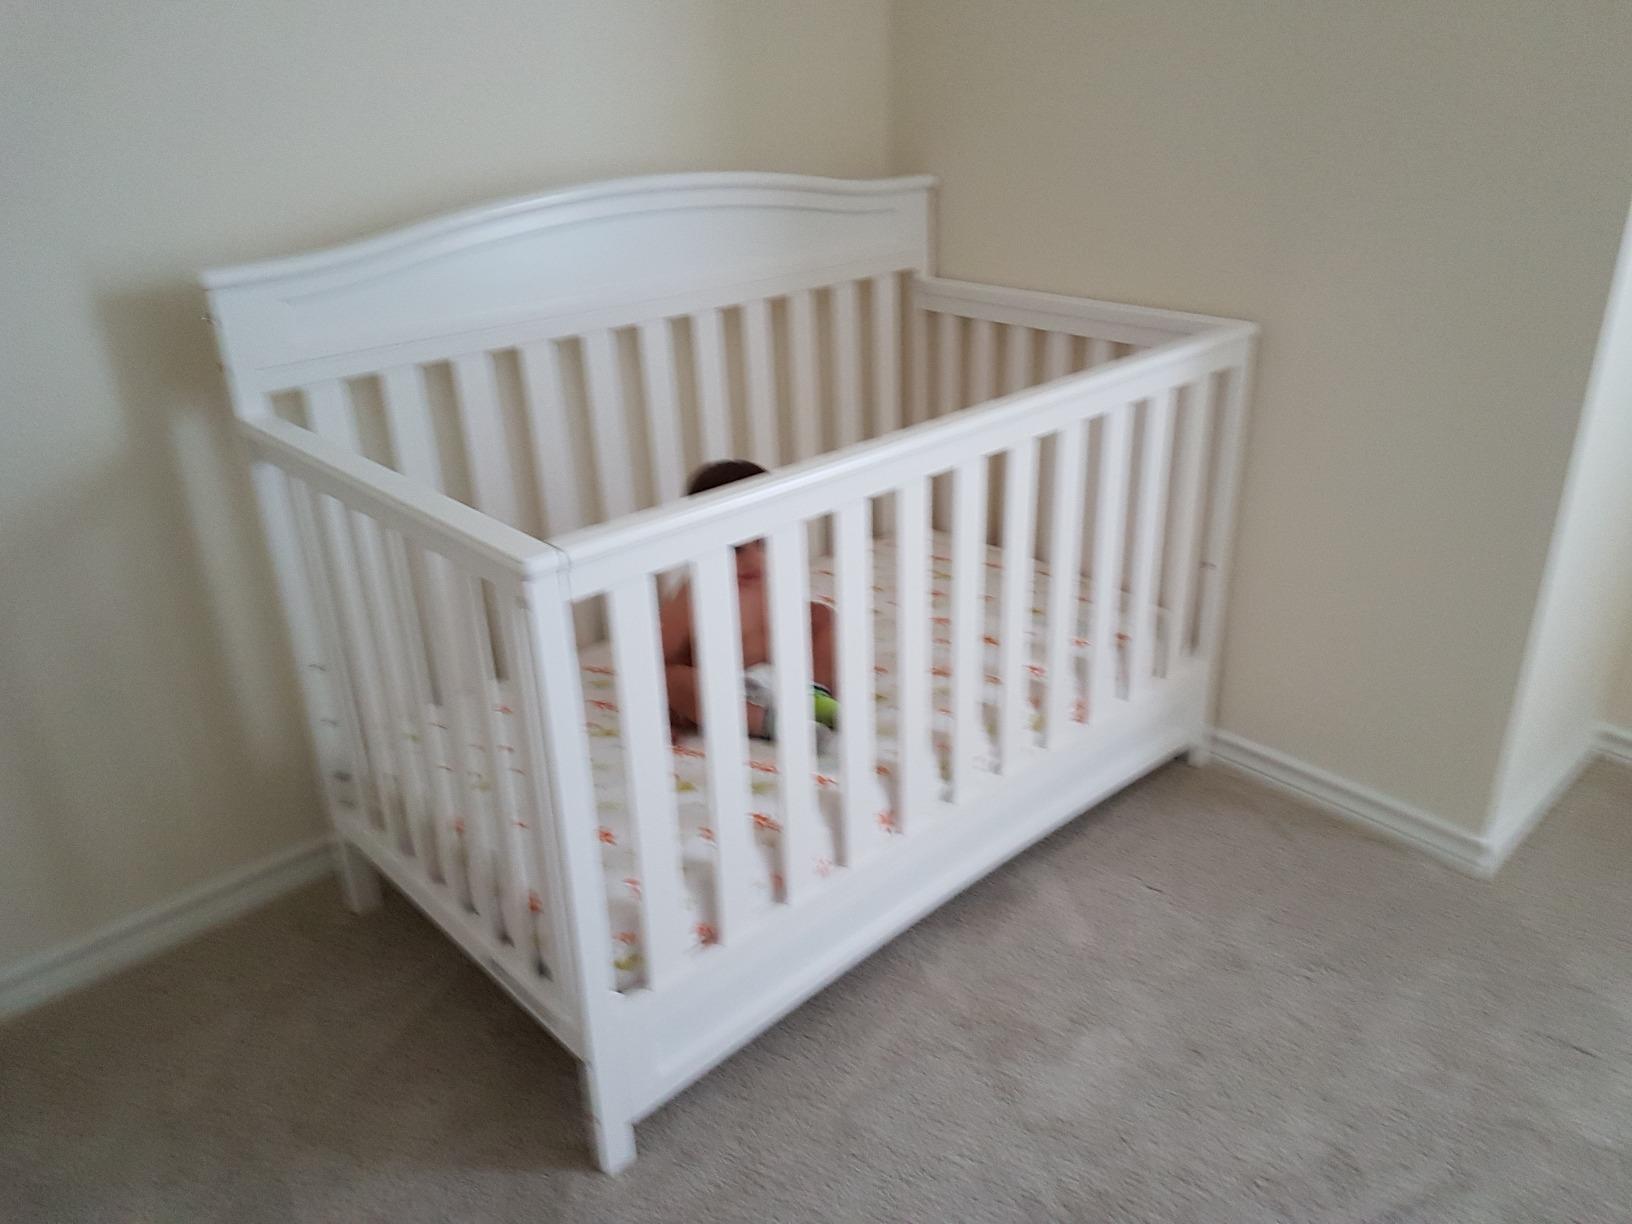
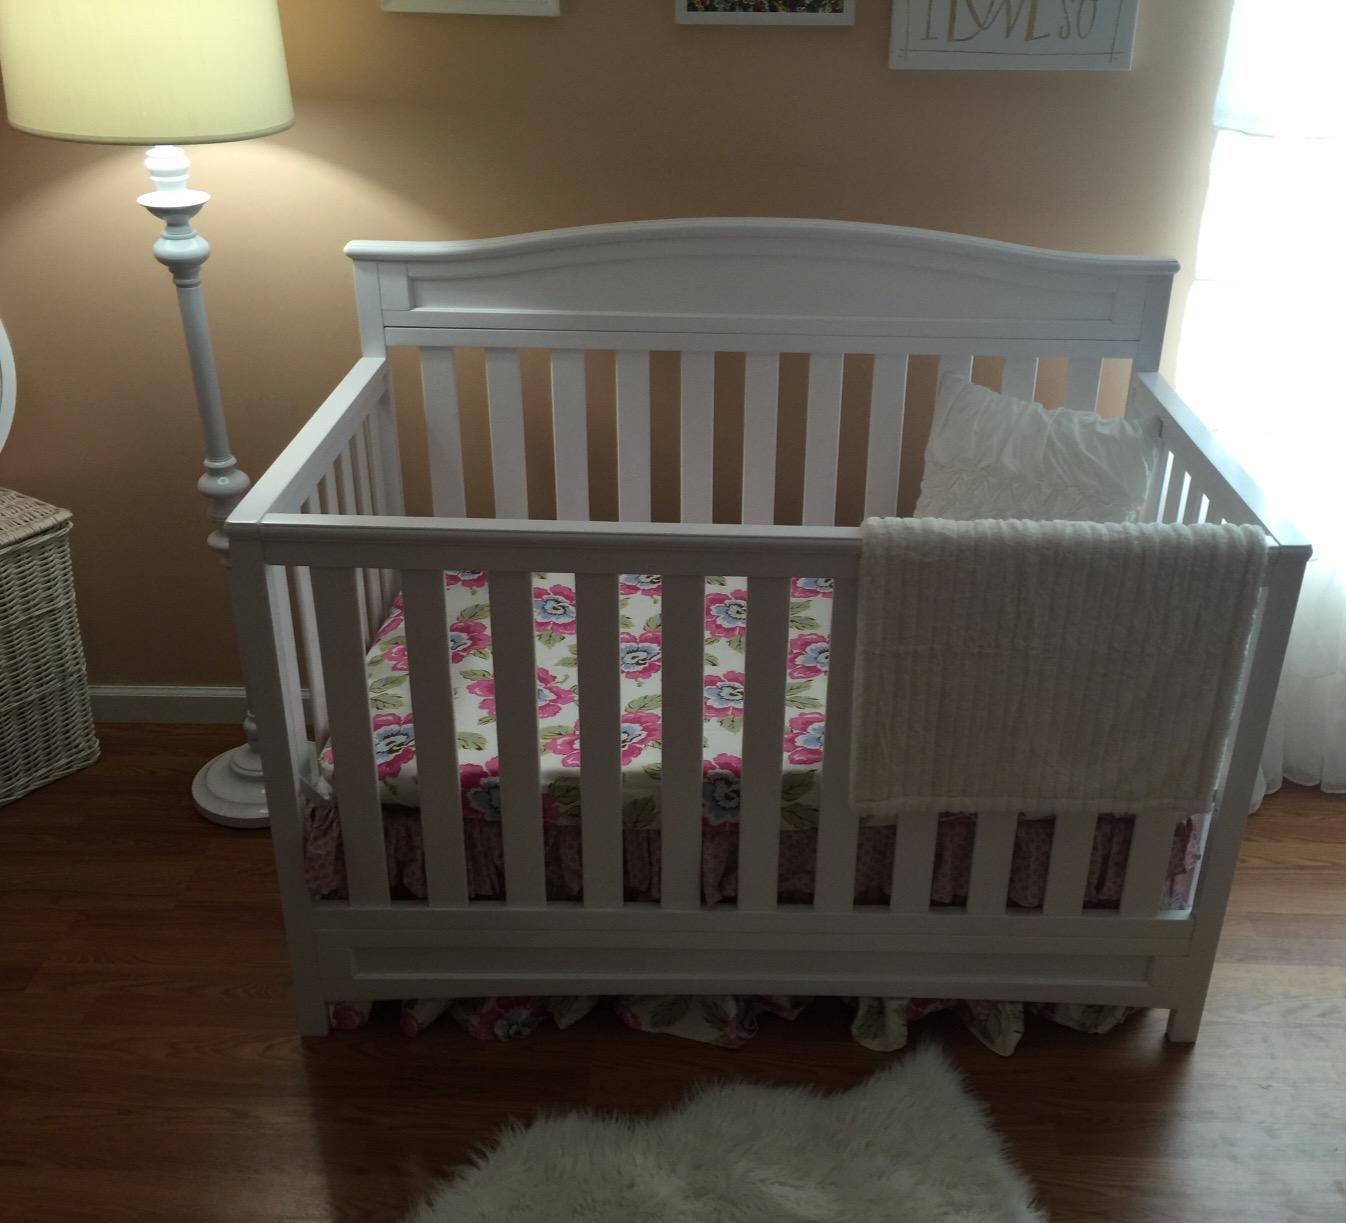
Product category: products_crib
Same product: yes